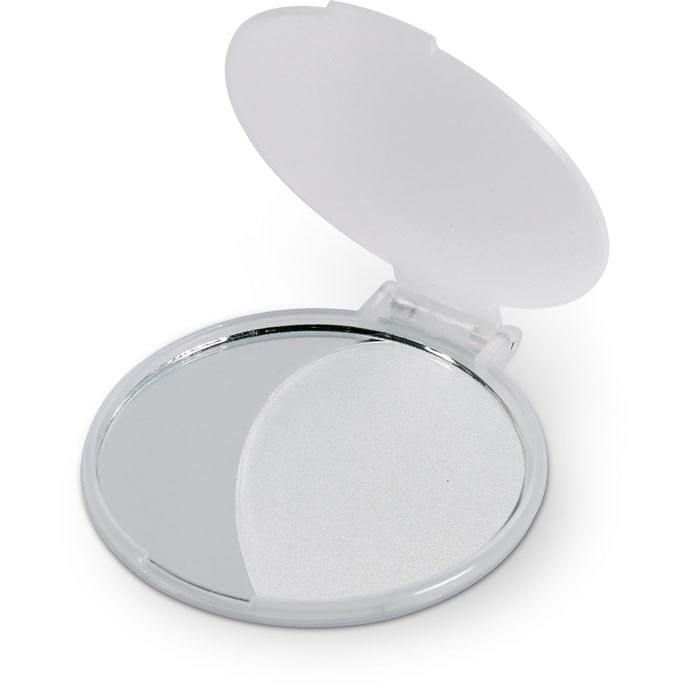
Schminkspiegel
Einseitiger Kosmetikspiegel im Kunststoffgehäuse.
Brand: TK Gruppe® Grosshandel
Category: Health & Beauty > Personal Care > Cosmetics > Cosmetic Tools > Makeup Tools > Face Mirrors